Trysting tree

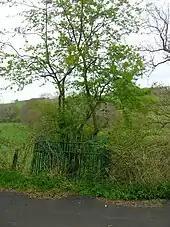
The trysting tree at Millmannoch Mill, Scotland.

Trysting trees are trees of any species which have, through their individual prominence, appearance, or position, been chosen as traditional or popular meeting places for meetings for specific purposes. Names, dates, and symbols are sometimes found carved on the bark, favouring trees with smoother bark, such as beech, hornbeam and sycamore.